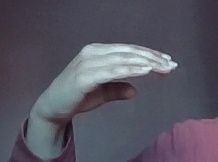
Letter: jeem